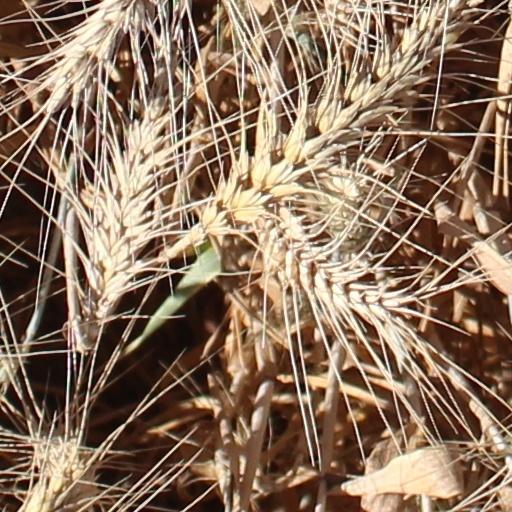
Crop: wheat